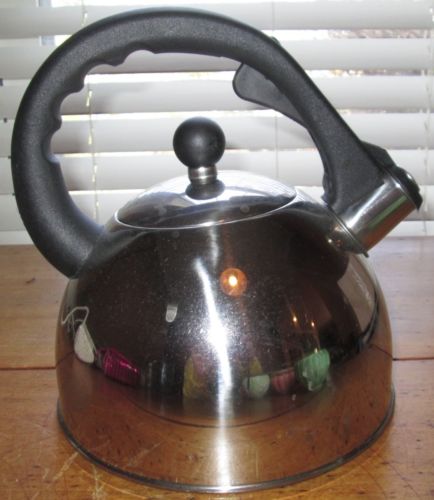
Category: kettle